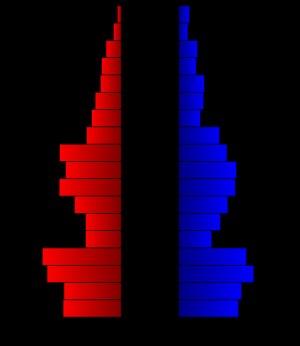
Le comté de Reagan, en anglais : Reagan County, est un comté situé dans l'Ouest de l'État du Texas aux États-Unis. Fondé le 7 mars 1903, son siège de comté est la ville de Big Lake. Selon le recensement des États-Unis de 2010, sa population est de 3 367 habitants. Le comté a une superficie de 3 045,79 km², dont 3 044 km² en surfaces terrestres. Il est nommé en référence à John Henninger Reagan, sénateur, originaire du Texas.